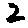
Label: 2